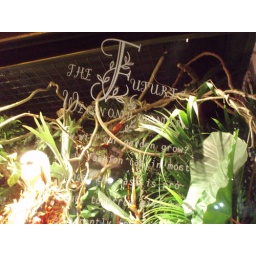
As seen in Macy's flower show window